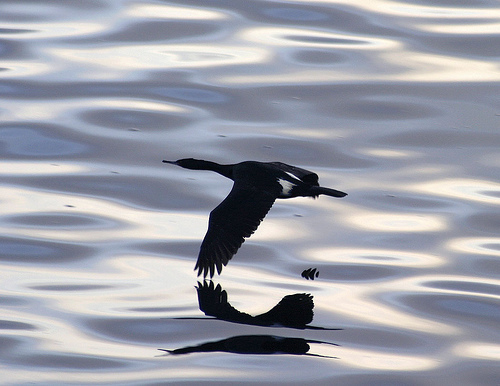
a long black bird, with a white rump and white flanka black bird with a long black bill and patches of white by the tail.
this bird is sleek black from beak to rectrices with a spot of white on the abdomen.
the black bird features a long beak and a rather longer, outstretched neck.
a medium sized bird that is mostly black with a narrow bill
this bird is black with white and has a long, pointy beak.
this bird has wings that are black and has a black billa medium sized black bird, with white flanks, and a pointed bill.
this bird is black with a black crown and a black beak.
a dark black bird with a long black neck and a long wings span.
Species: Pelagic Cormorant